Curtiss P-60

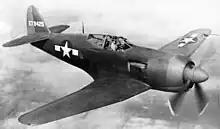
XP-60C in flight

At the time, availability of the Chrysler engine was coming into question, and after Curtiss noted (in April) that either the fuselage would need changes, or several hundreds of pounds of ballast would be needed in the tail of the existing airframe, to balance the heavy engine, a decision was made in September to install a Pratt & Whitney R-2800 radial engine in the XP-60C. In the meantime, Curtiss installed a Packard V-1650-3 (equivalent of the Merlin 61) in the original XP-60 with a four bladed propeller and the larger XP-60A vertical stabilizer; this aircraft was redesignated XP-60D.